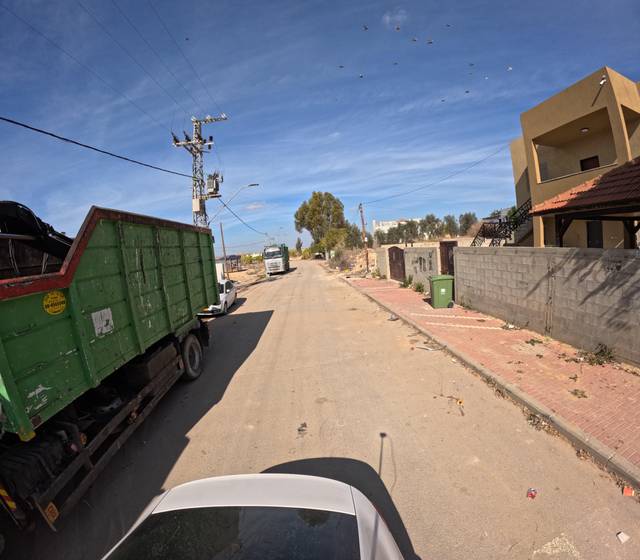
Region: Israel
Coordinates: 31.404, 34.759